Nese Group

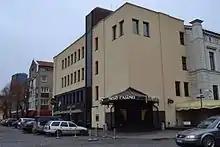
Nese Pramogu Bankas Klaipeda

Nese Group (formerly Nese) is an entertainment group based in Klaipėda, Lithuania. It operates through three brands: Nese, Pramogu Bankas and Sekmes Tiltas. Focusing to three key segments, casino gaming, casual dining and real estate. Company is owned and chaired by Kazys Paulikas.